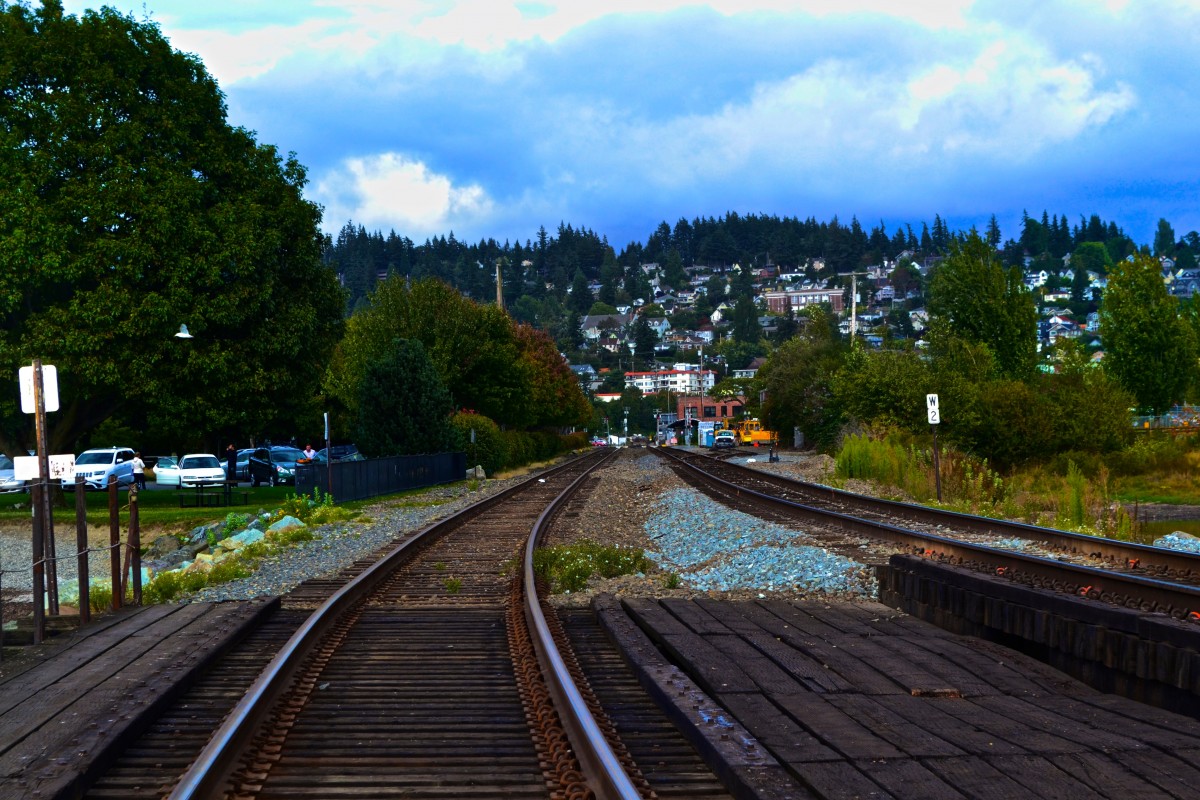
Tags: train track, vehicle, public transport, rail transport, rolling stock